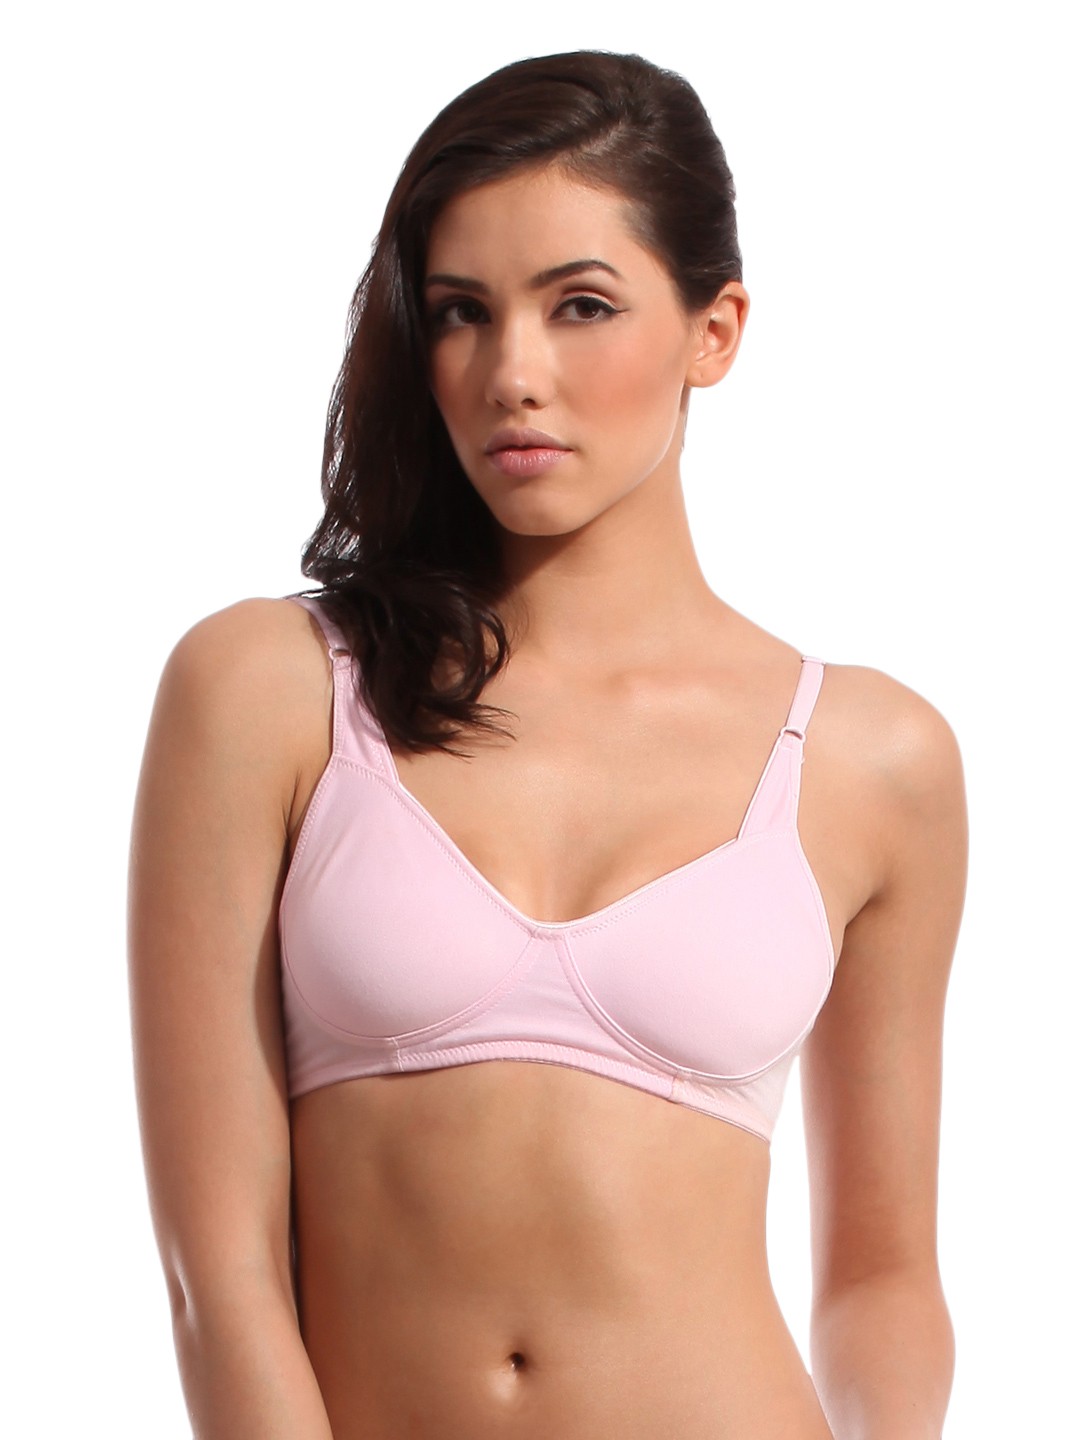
Lovable Women All Day Long Pink Bra
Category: Apparel / Innerwear / Bra
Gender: Women
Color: Pink
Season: Summer 2014
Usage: Casual